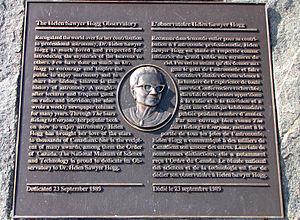
Helen Battles Sawyer Hogg était une astronome américano-canadienne renommée pour ses recherches sur les amas globulaires. Elle est surtout connue pour sa chronique astronomique, publiée de 1951 à 1981 dans le Toronto Star, et ses articles sur l'histoire de l'astronomie qui parurent de 1946 à 1965 dans le Journal of the Royal Astronomical Society of Canada sous le titre “Out of Old Books”.